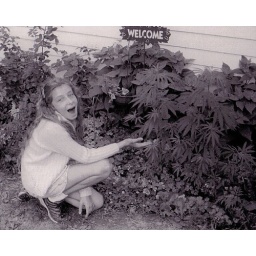
Caitlin and the pot plant in her Grandma's front yard